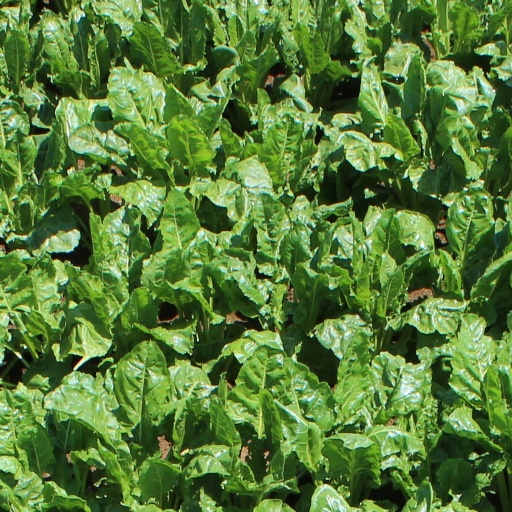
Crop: sugar beet